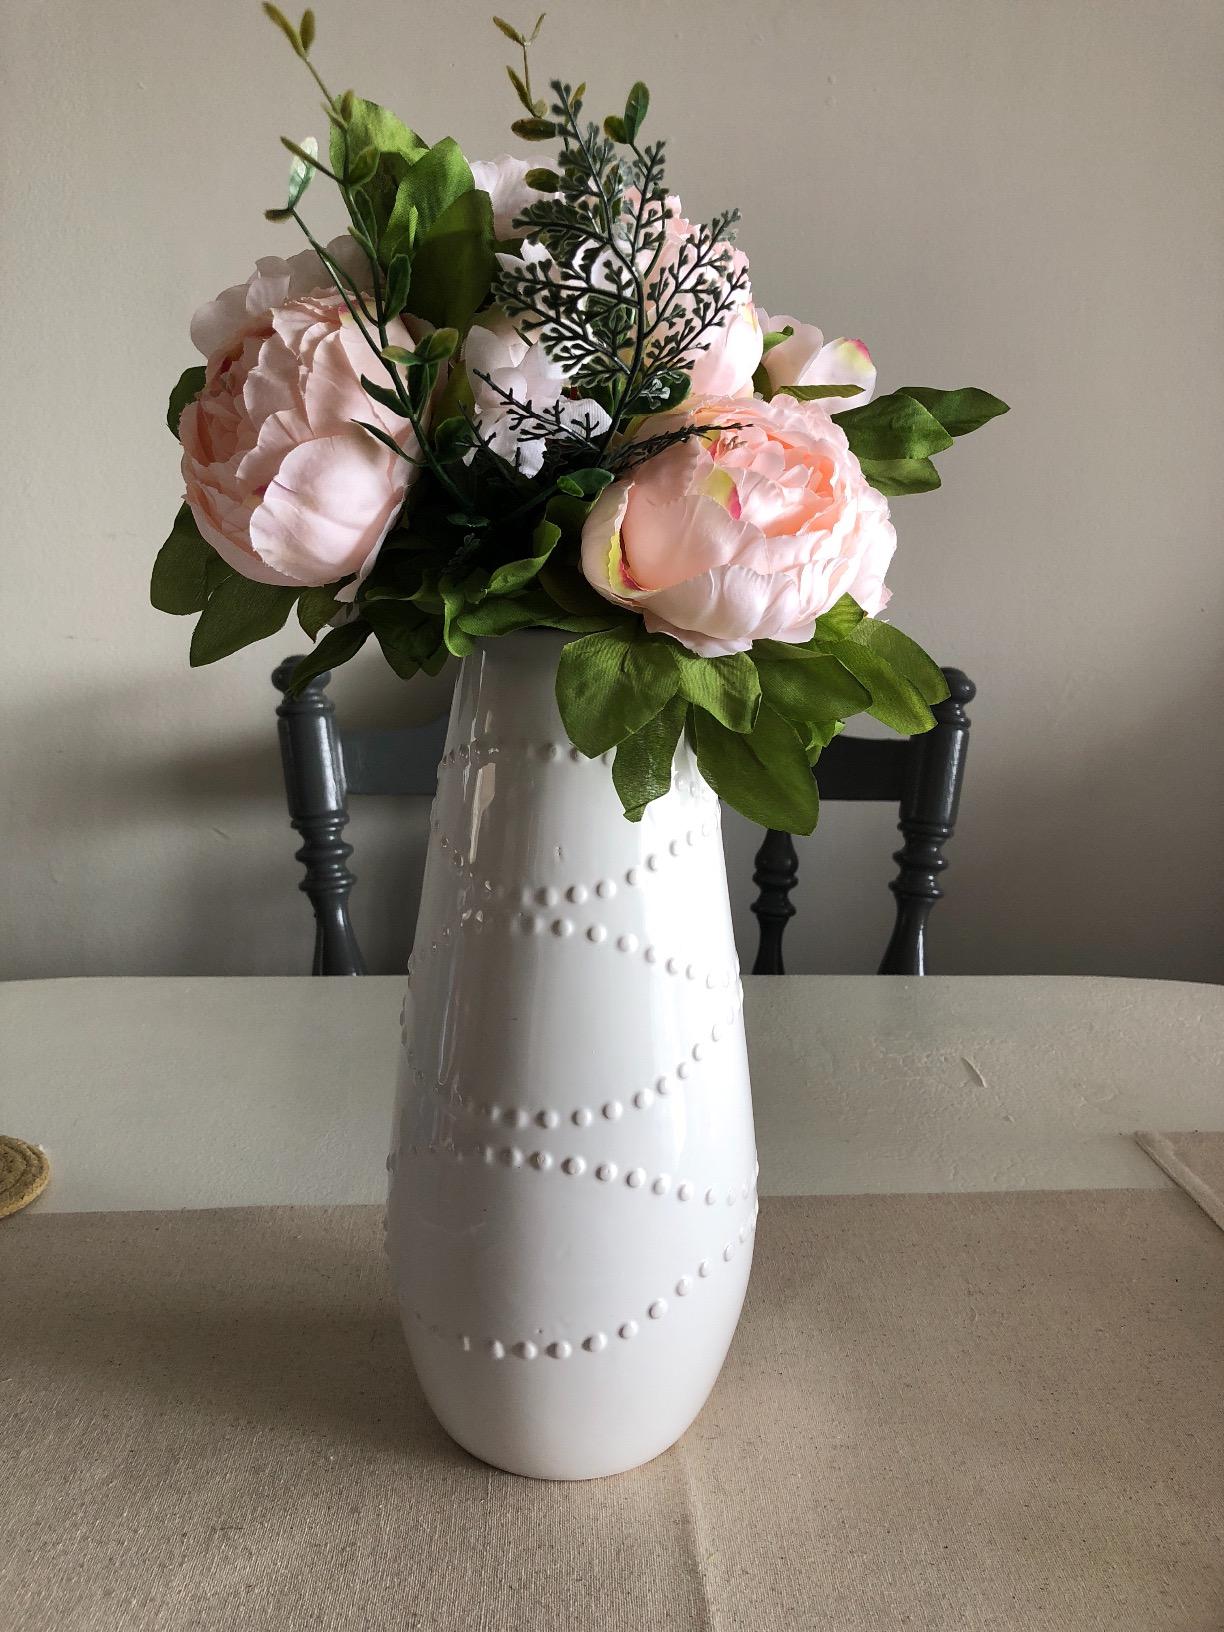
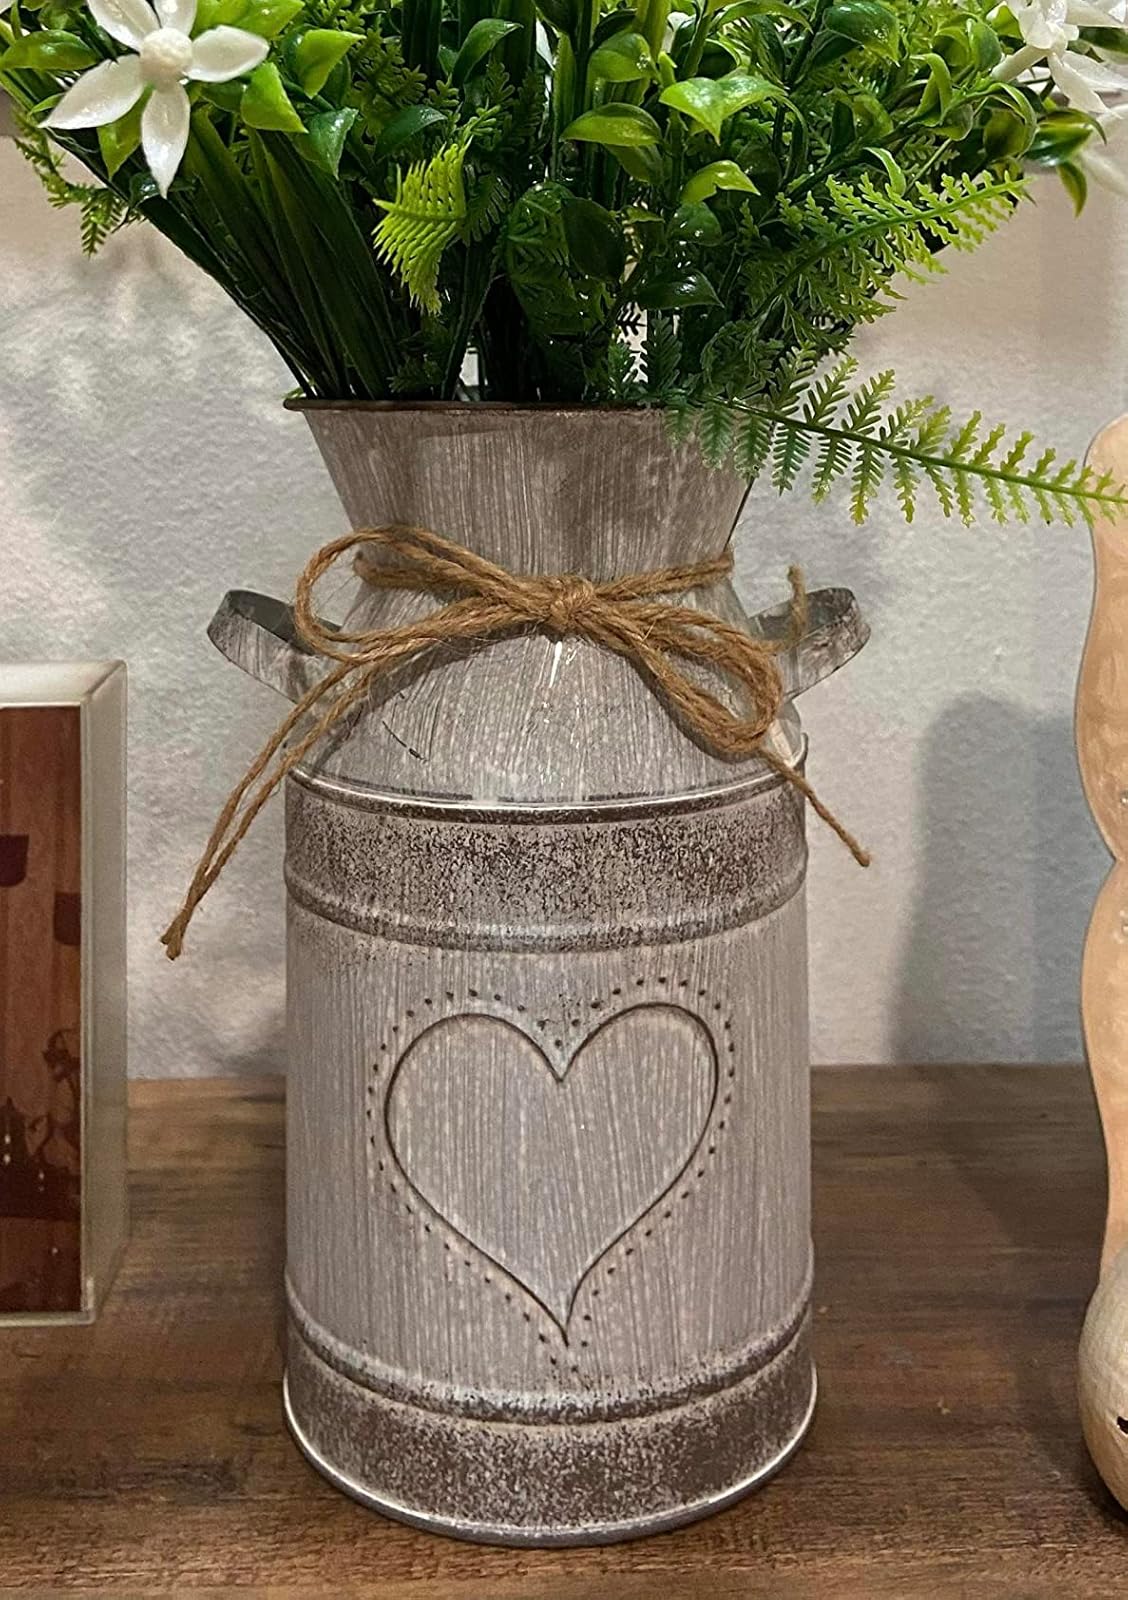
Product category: vase
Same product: no